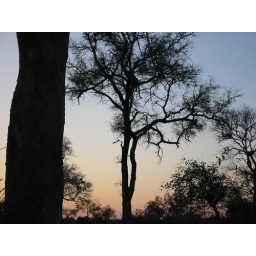
Leopard chasing the monkey in the tree